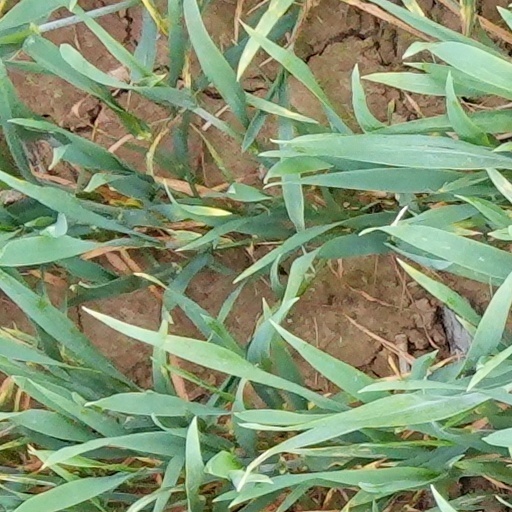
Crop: wheat